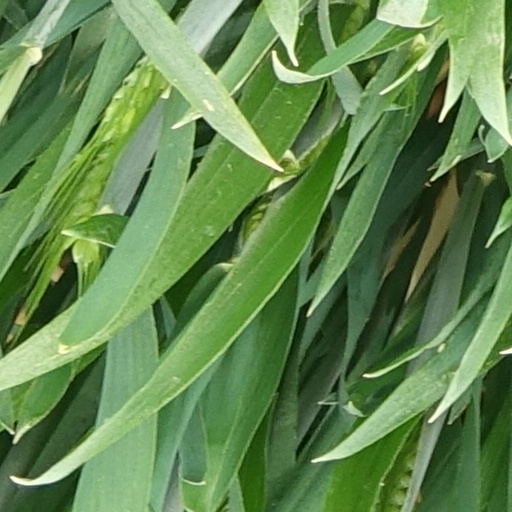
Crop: wheat